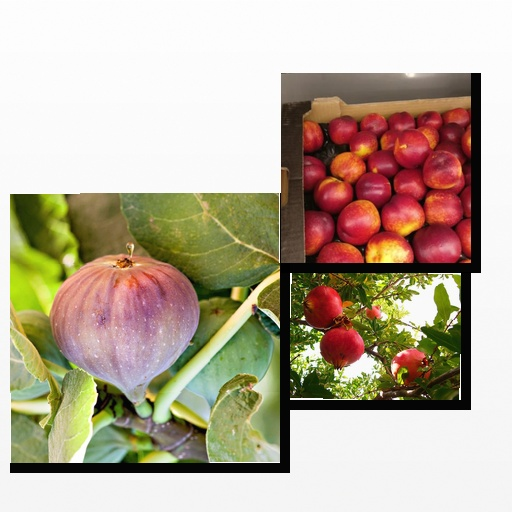
Food items: nectarine, fig, pomegranate